Alexandra Rapaport

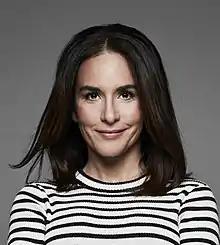
Rapaport in 2015

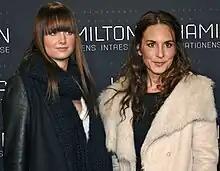
Alexandra Rapaport with her sister Josefina.

Alexandra Susanna Rapaport (born 26 December 1971 in Bromma) is a Swedish film and stage actress. She studied at the Teaterhögskolan i Stockholm, from which she graduated in 1997. She then worked for Uppsala Theatre before becoming engaged by the Royal Dramatic Theatre in Stockholm, where she is part of the permanent ensemble and has participated a number of classic plays.